Nitty Gritty Dirt Band

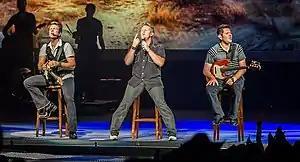
Country music group Rascal Flatts performing onstage

In the early 1980s, the band reverted its name to Nitty Gritty Dirt Band. This coincided with a membership change: Ibbotson rejoined in 1981 after a five-year hiatus, while Fadden began playing drums in addition to his existing role as vocalist and harmonica player. At the time, the other members of the quintet were Hanna, McEuen, and Carpenter. The first release to be successful on the country charts was "Shot Full of Love", which went to number 19 on the Hot Country Songs charts in 1983. This was followed by Ibbotson's composition "Dance Little Jean", which went to number nine. Both were included on the album "Let's Go", their last after rejoining Liberty. This album was produced by Norbert Putnam and Richard Landis. This album marked a shift to country music, a move which Hanna attributed to changing tastes among fans of rock and pop music. McEuen, meanwhile, attributed the shift to country, return of Ibbotson to the lineup, and reversion of the name to Nitty Gritty Dirt Band as conditions agreed upon by Morris, who was seeking to make the band more successful again after the failure of "Jealousy".